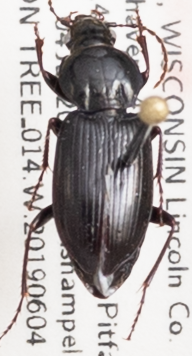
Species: Pterostichus mutus
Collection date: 2019-06-04
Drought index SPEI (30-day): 1.28
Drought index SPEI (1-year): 2.09
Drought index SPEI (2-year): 1.69